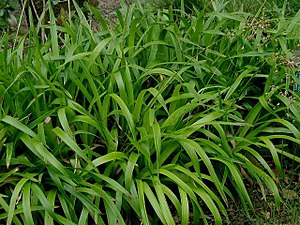
Frytle
Luzula sylvatica
Luzula sylvatica
Frytle er en slægt med ca. 115 arter, der er udbredt i tempererede egne og på bjergene over det meste af kloden. Tyngdepunktet ligger dog i Asien og Europa. Det er flerårige, urteagtige planter, og de fleste arter er tuedannende med jordstængler eller udløbere. Bladene er grundstillede med græslignende, flade bladplader, lukkede bladskeder og fint hårede bladrande. Blomsterne er samlet i løse, endestillede stande på særlige skud. De enkelte blomster er 3-tallige og næsten regelmæssige. Frugterne er kapsler med frø, som bærer et fedtholdigt vedhæng, som lokker myrerne til at sprede frøene.